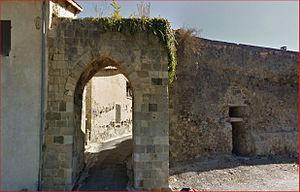
La rue des capots, et la ""porte anglaise"" - Mézin (Lot-et-Garonne) La rue des capots était habitée sous l'ancien-régime par les capots (ou cagots) de la ville, population de charpentiers et de travailleurs du bois mis à l'écart par le reste de la population."
Un cagot, au féminin cagote, dans le sud-ouest de la France, était aussi appelé agote, sur le versant sud des Pyrénées, en Espagne. Il s'agissait de termes dépréciatifs qui désignaient des groupes d'habitants, exerçant des métiers du bois, ou du fer, frappés d'exclusion et de répulsion dans leurs villages surtout au Pays basque de part et d'autre du Piémont pyrénéen et en Gascogne, entre le XIIIᵉ siècle et les temps modernes. La réputation des cagots est associée à la peur de la lèpre. Des populations similaires existaient en Bretagne.
Mézin est une commune du Sud-Ouest de la France, située dans le département de Lot-et-Garonne.